48th Infantry Brigade Combat Team (United States)

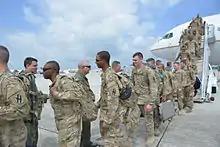
About 200 soldiers with the Army National Guard's 48th Brigade Infantry Combat Team were greeted by Team Robins members upon their return from Afghanistan 16 September 2014. The unit's arrival concludes a nine-month deployment in which soldiers provided base operations support, security, training and force protection. The 48th Brigade, commanded by Col. Randall Simmons and Command Sgt. Maj. Shawn Lewis, led some of the largest and most complex transfers of installations to date. (U.S. Air Force photo by Ray Crayton)

In October 2004, the 48th Infantry Brigade was notified that it would be mobilized into federal service in support of the Global War on Terrorism. Elements of the brigade began mobilizing in December 2004 at Fort Stewart, Georgia, with the remainder of the brigade entering federal service in early January 2005. The brigade completed five months of training, including a rotation at the National Training Center, Fort Irwin, California and was validated as combat-ready.